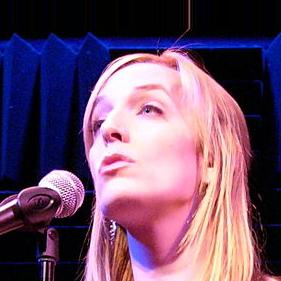
Age: 35